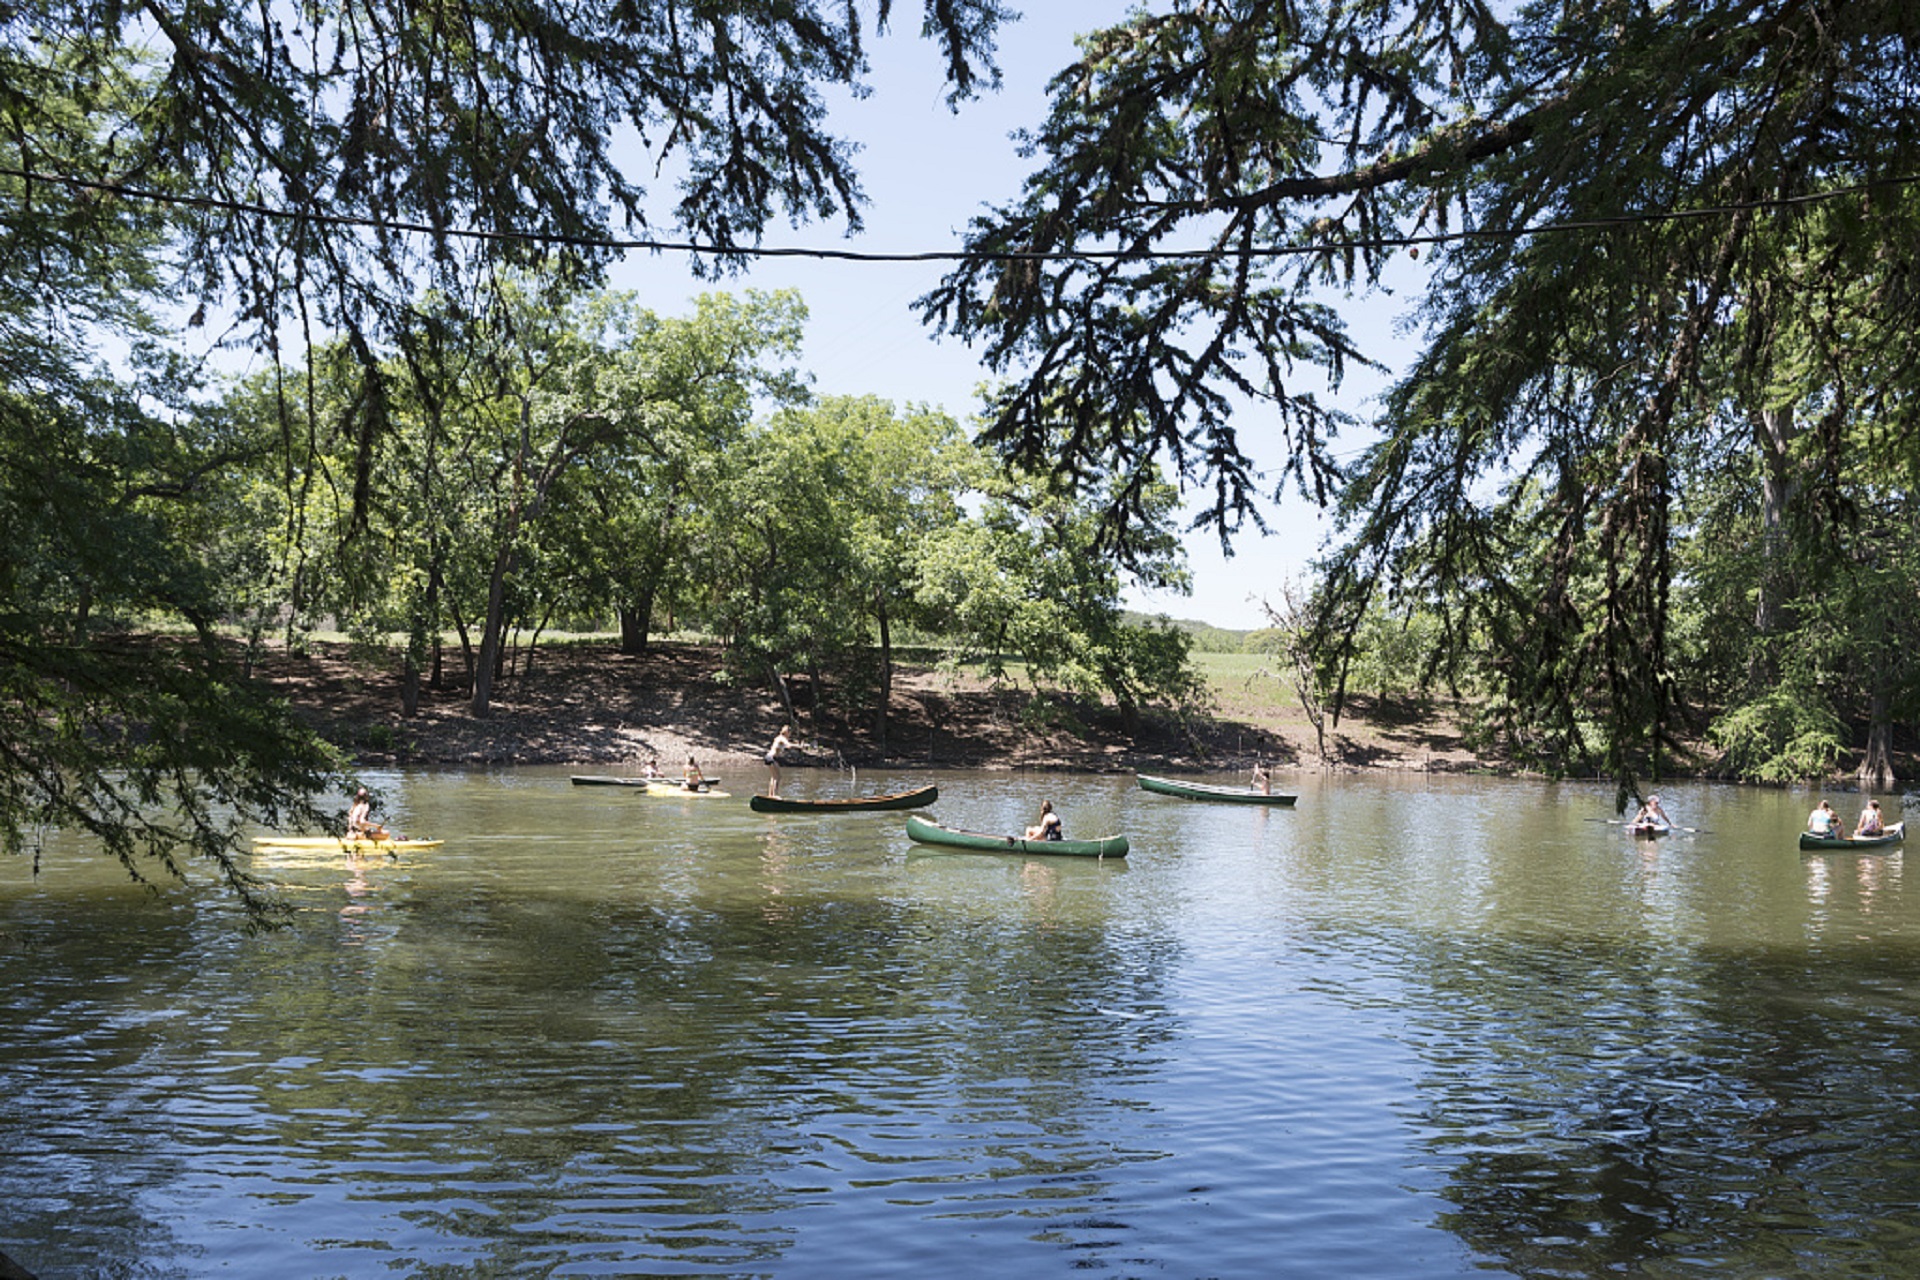
landscape, water, nature, outdoor, people, sport, boat, lake, river, country, vacation, pond, paddle, vehicle, tranquil, scenic, waterway, swimming, fun, camp, boating, boats, wetland, canoes, rowing, canoeing, campers, bayou